Izmail Oblast

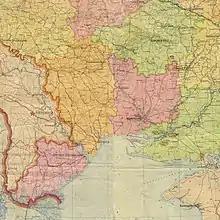
Izmail Oblast (left pink), 1947

The Russian Empire took control of the region in 1770, before the Ottomans recaptured it four years later. In 1790, during the Russo-Turkish War, the region was re-captured by the Russian army led by General Alexander Suvorov. The Russians occupied it until 1791, after which it was again occupied by the Turks. While Russians recaptured it in 1809 and it became part of the Ottoman empire following the Crimean War (1853-1856). As per the Treaty of Paris (1856), the territory became part of the Principality of Moldova, and the garrison at the fort was dismantled.